Battaglioni M

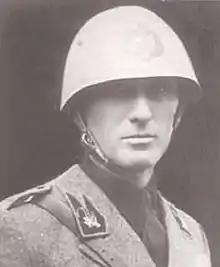
The "seniore"(colonel) Giacomo Comincioli of 15ª Blackshirt assault legion "Leonessa". On the collar we can observe the gorget patches with the red "M"

They were created during World War II, in October 1941 as a transformation and strengthening of the assault and mountain battalions of the "Milizia Volontaria per la Sicurezza Nazionale" (Blackshirts) which had particularly distinguished themselves in combat.